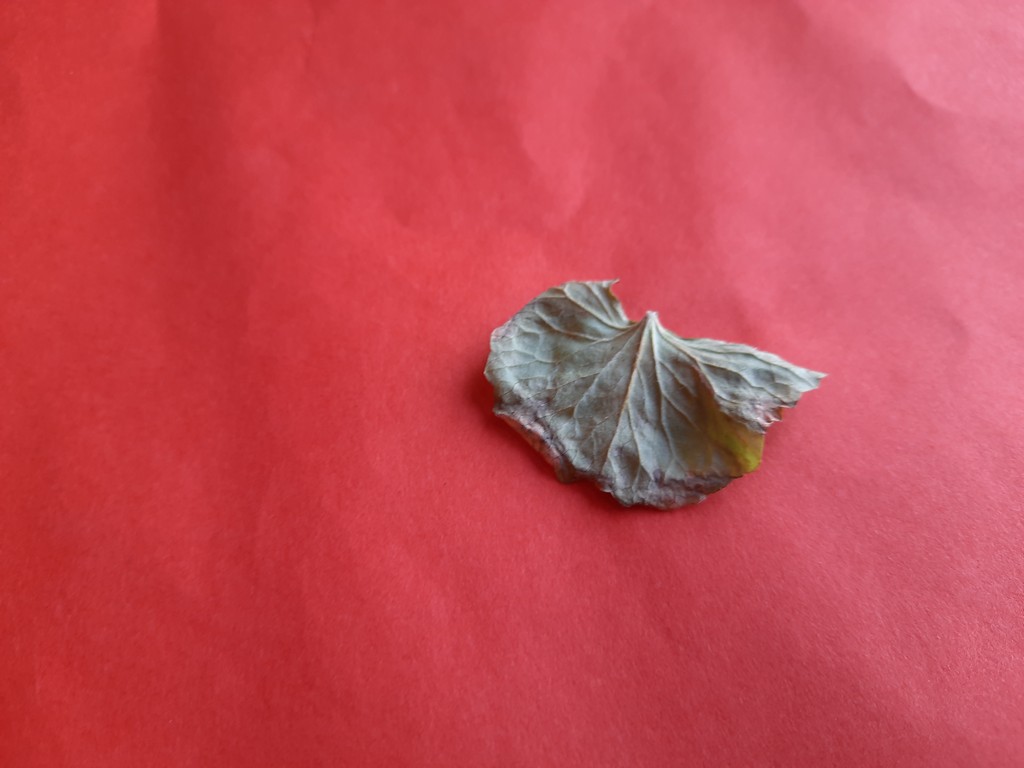
Label: Dried